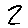
Label: 2